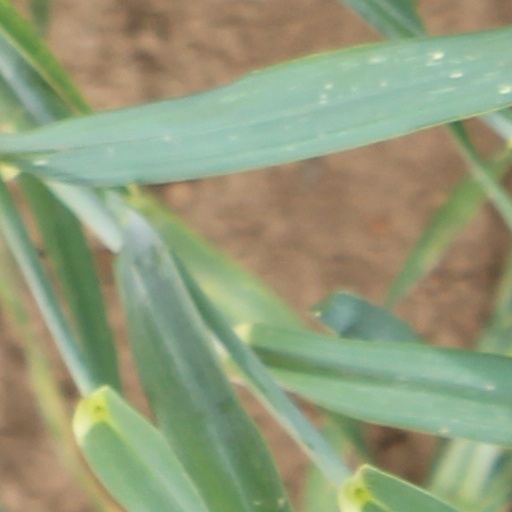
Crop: wheat